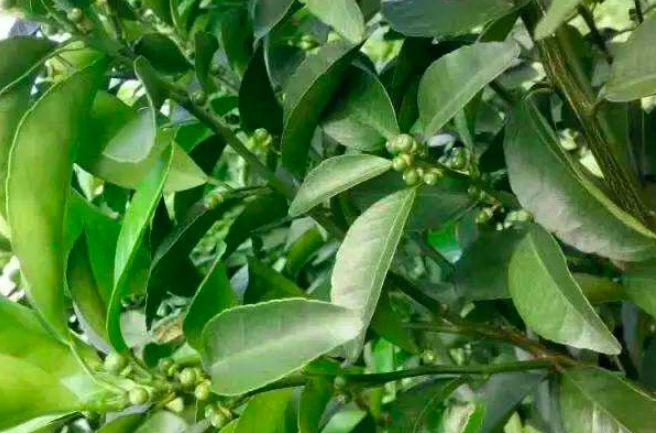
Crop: unknown
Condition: citrus_canker